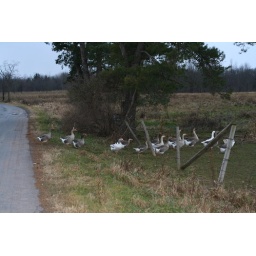
in our town the geese cross the road